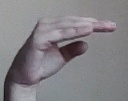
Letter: jeem